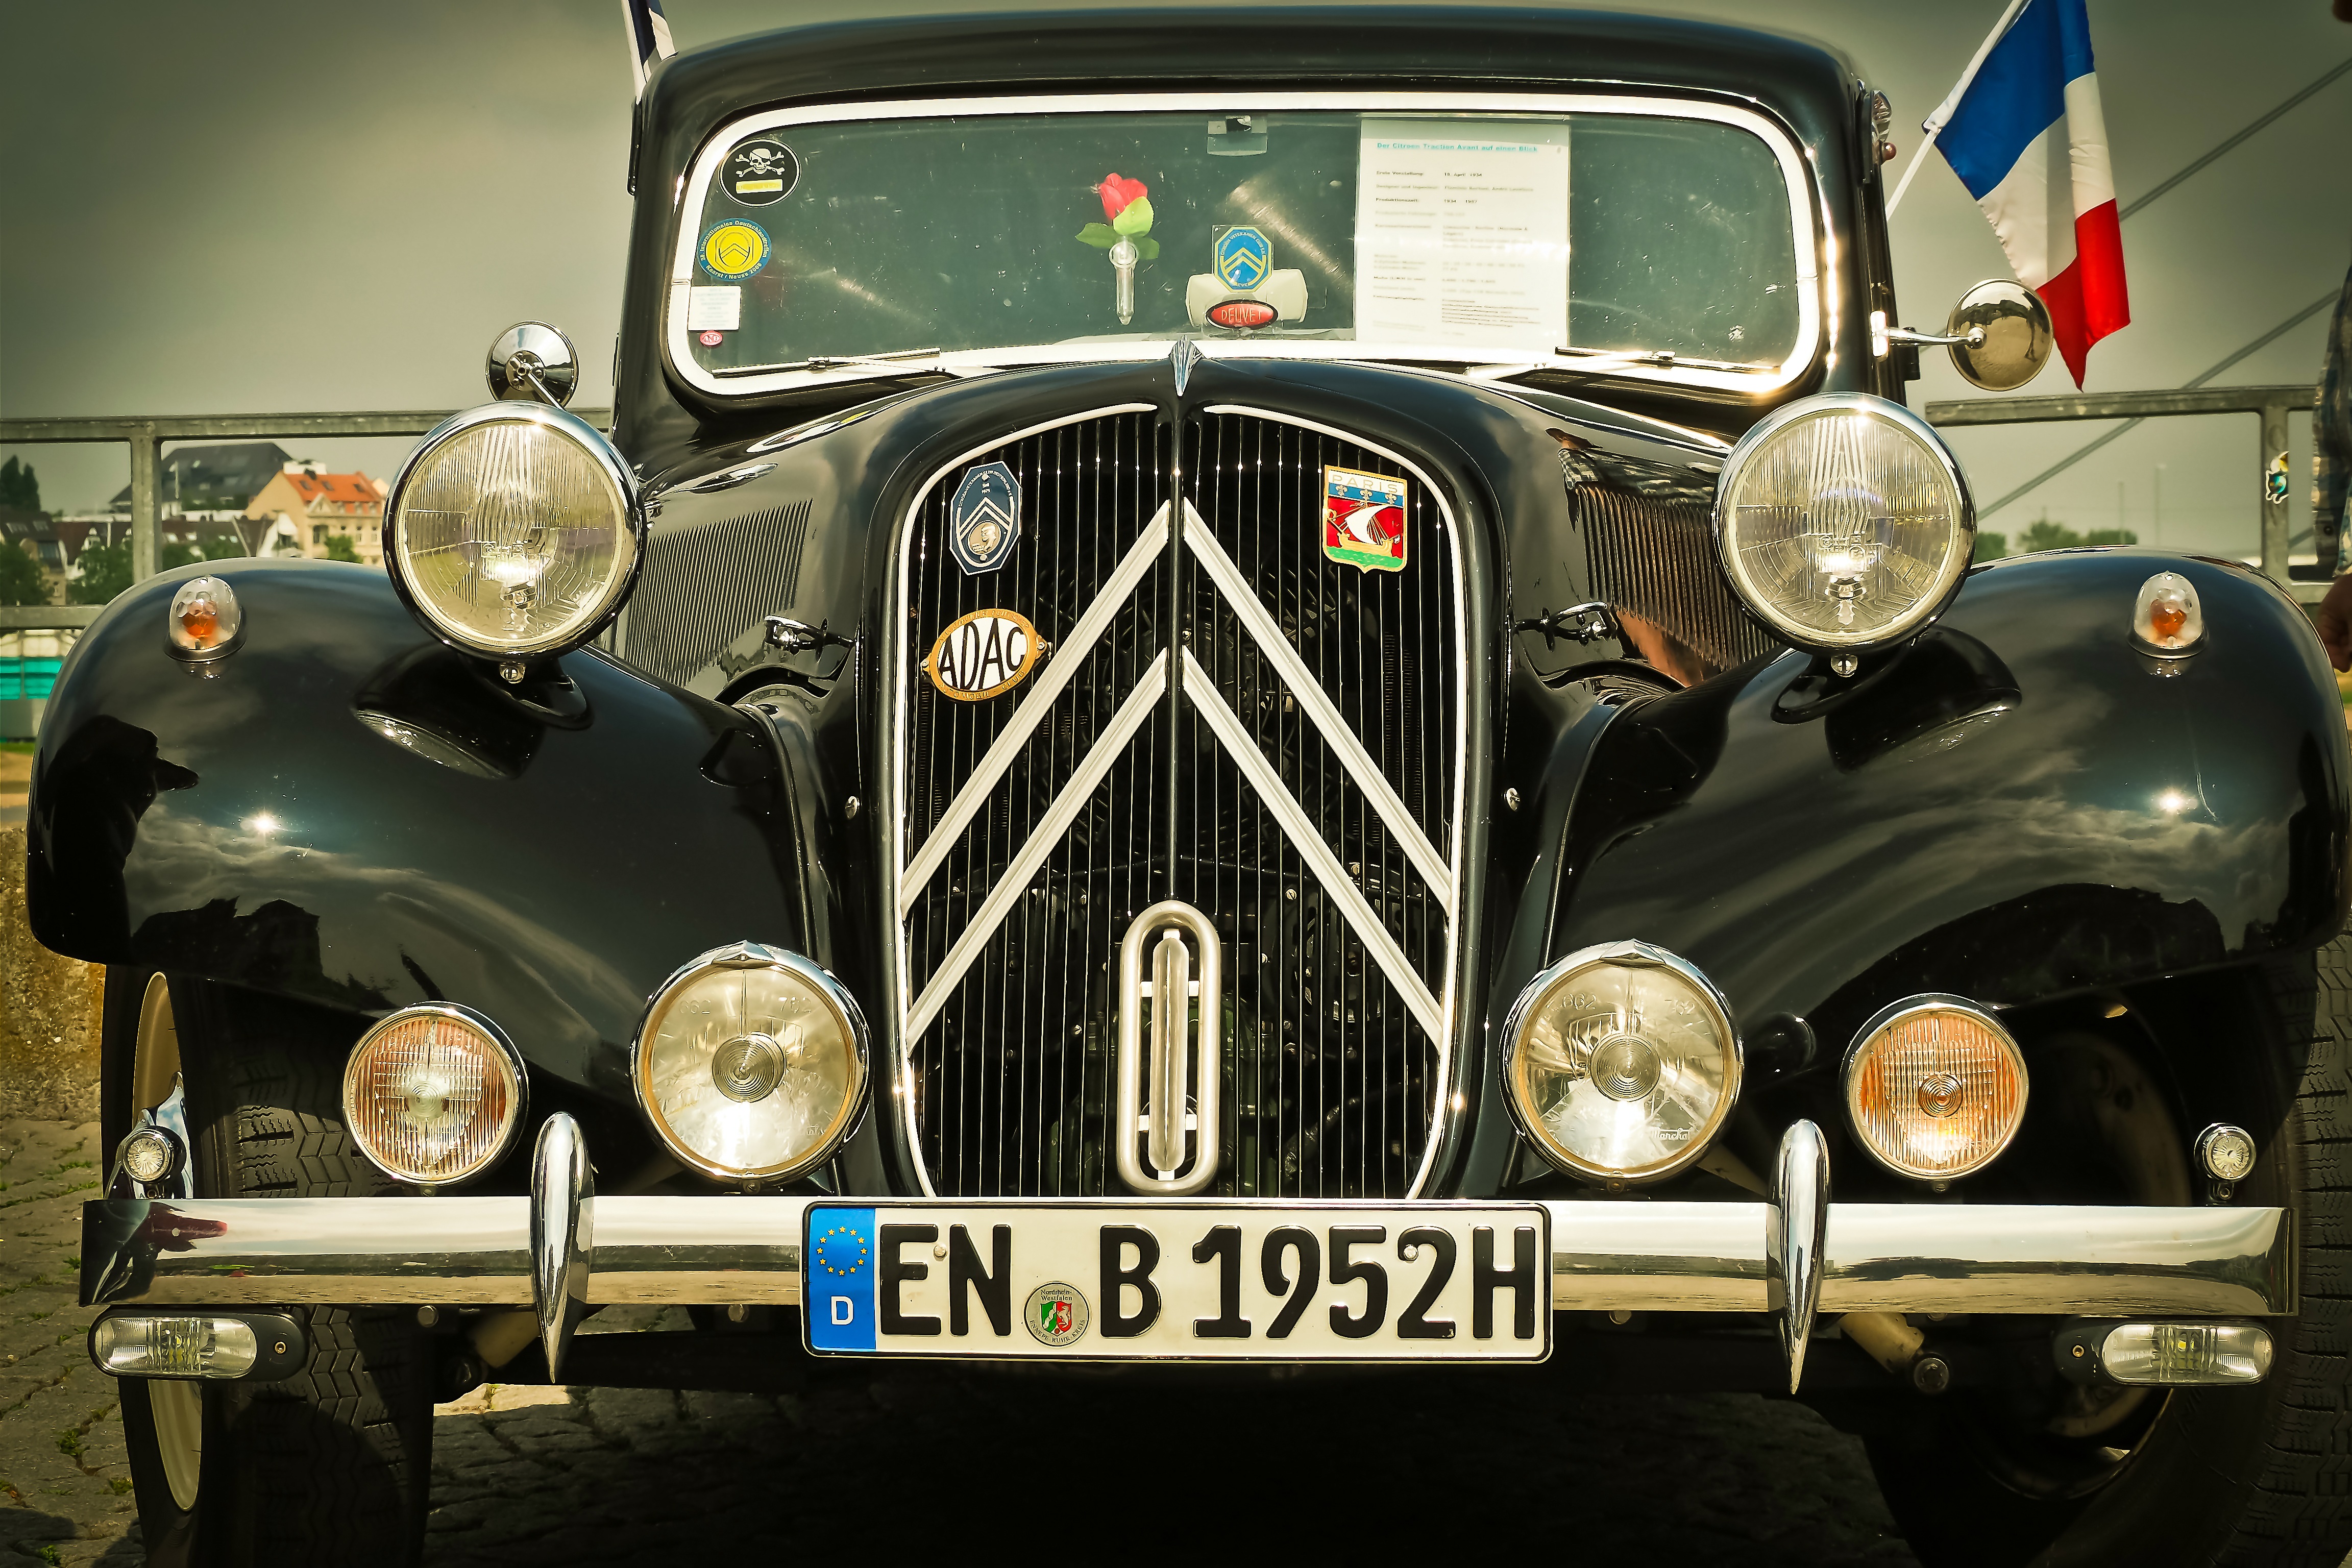
road, car, vintage, retro, old, france, vehicle, auto, nostalgia, old car, classic car, motor vehicle, vintage car, race car, sedan, oldtimer, classic, citroen, past, historically, legend, rarity, antique car, oldie, citroen 11cv, land vehicle, citroen traction avant, old vehicles, touring car, automobile make, automotive design, luxury vehicle